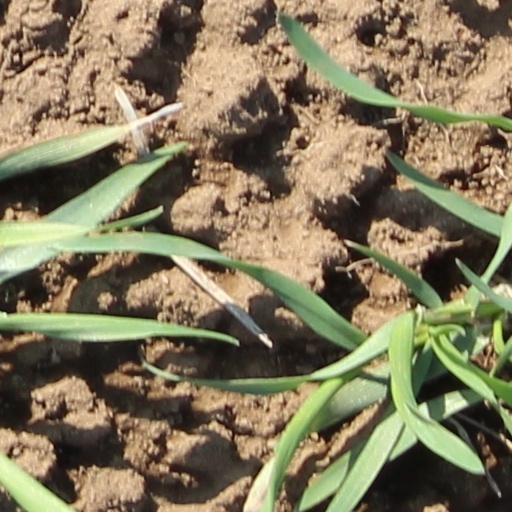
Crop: wheat